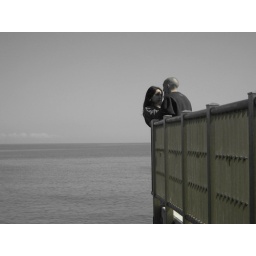
me&amp;amp;my boy on a kind of bridge in francavilla..